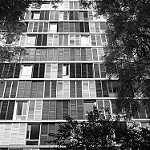
Label: B & W